Trinitron

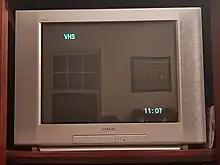
Sony Trinitron KV-27FS100, example of an FD Trinitron model with a more boxy appearance

In 1980, Sony introduced the "ProFeel" line of prosumer component televisions, consisting of a range of Trinitron monitors that could be connected to standardized tuners. The original lineup consisted of the KX-20xx1 20" and KX-27xx1 27" monitors (the "xx" is an identifier, PS for Europe, HF for Japan, etc.) the VTX-100ES tuner and TXT-100G TeleText decoder. They were often used with a set of SS-X1A stereo speakers, which matched the grey boxy styling of the suite. The concept was to build a market similar to contemporary stereo equipment, where components from different vendors could be mixed to produce a complete system. However, a lack of any major third party components, along with custom connectors between the tuner and monitors, meant that systems mixing fully compatible elements were never effectively realized. They were popular high-end units, however, and found a strong following in production companies where the excellent quality picture made them effective low-cost monitors. A second series of all-black units followed in 1986, the ProFeel Pro, sporting a space-frame around the back of the trapezoidal enclosure that doubled as a carrying handle and holder for the pop-out speakers. These units were paired with the VT-X5R tuner and optionally the APM-X5A speakers.